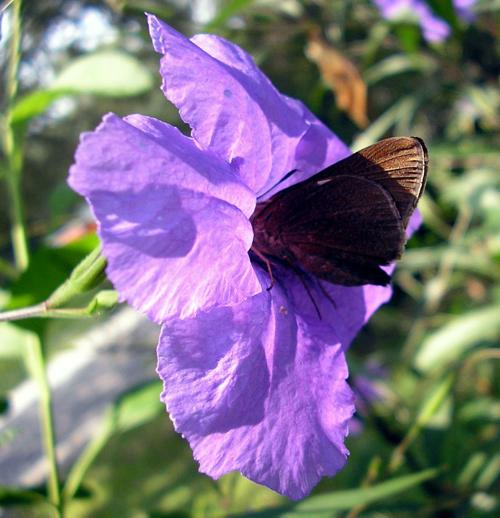
Flower: mexican petunia